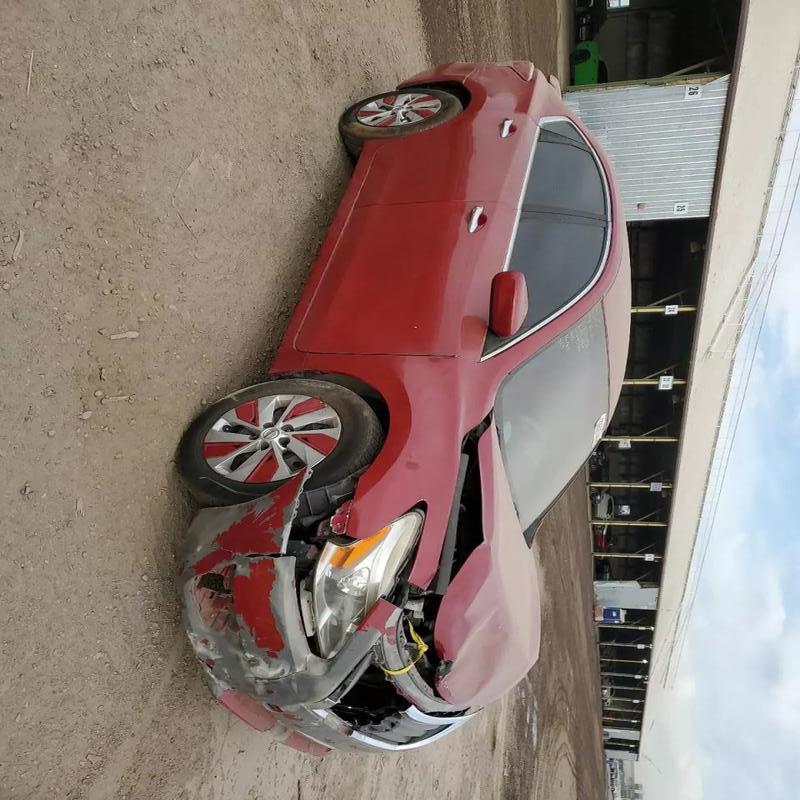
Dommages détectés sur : pare-choc avant, feu avant droit, capot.
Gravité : majeur